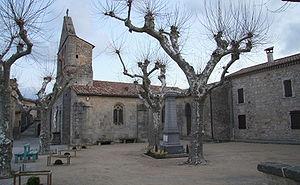
place du village d'Ailhon
Ailhon est une commune française, située dans le département de l'Ardèche en région Auvergne-Rhône-Alpes.